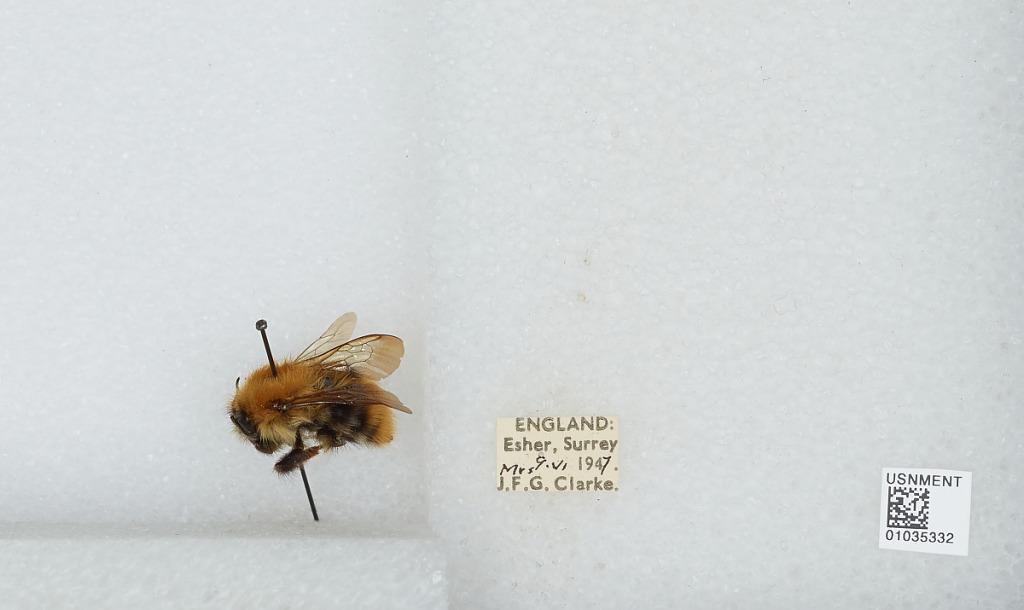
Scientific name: Bombus (Thoracobombus) pascuorum (Scopoli)
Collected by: J. Clarke
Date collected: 1947-6-9
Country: United Kingdom
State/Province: England
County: Surrey
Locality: Esher
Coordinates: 51.3691, -0.365